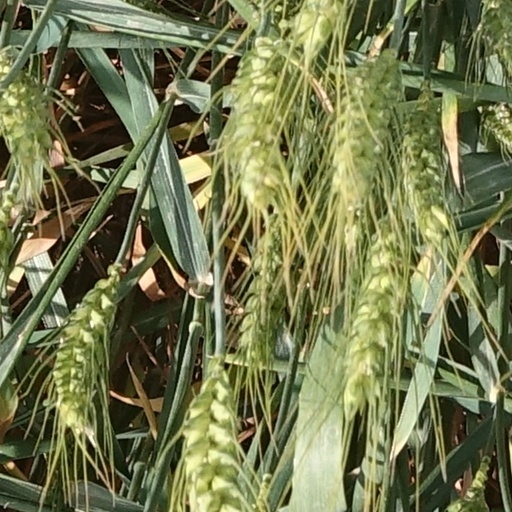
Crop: wheat